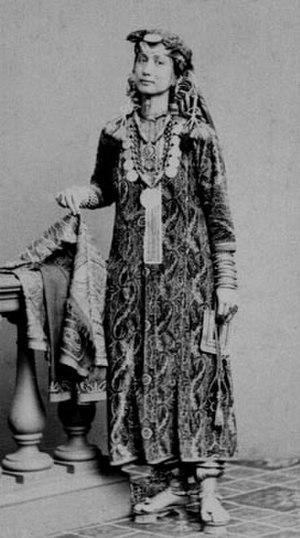
Salma bent Said bin Sultan (Emily Ruete)
Emily Ruete, née le 30 août 1844 à Zanzibar et morte le 29 février 1924 à Iéna en Allemagne, est, sous le nom de Sayyida Salme, une princesse de Zanzibar et d'Oman. Fille du sultan de Zanzibar et d'Oman, elle vit une enfance insouciante, mais son adolescence est marquée par la mort de son père, puis par la disparition de sa mère et le conflit entre deux de ses frères. Elle s'enfuit avec un commerçant allemand, gagne Aden, où ils se marient et où elle se convertit au christianisme, puis s'installe avec son époux en Europe.